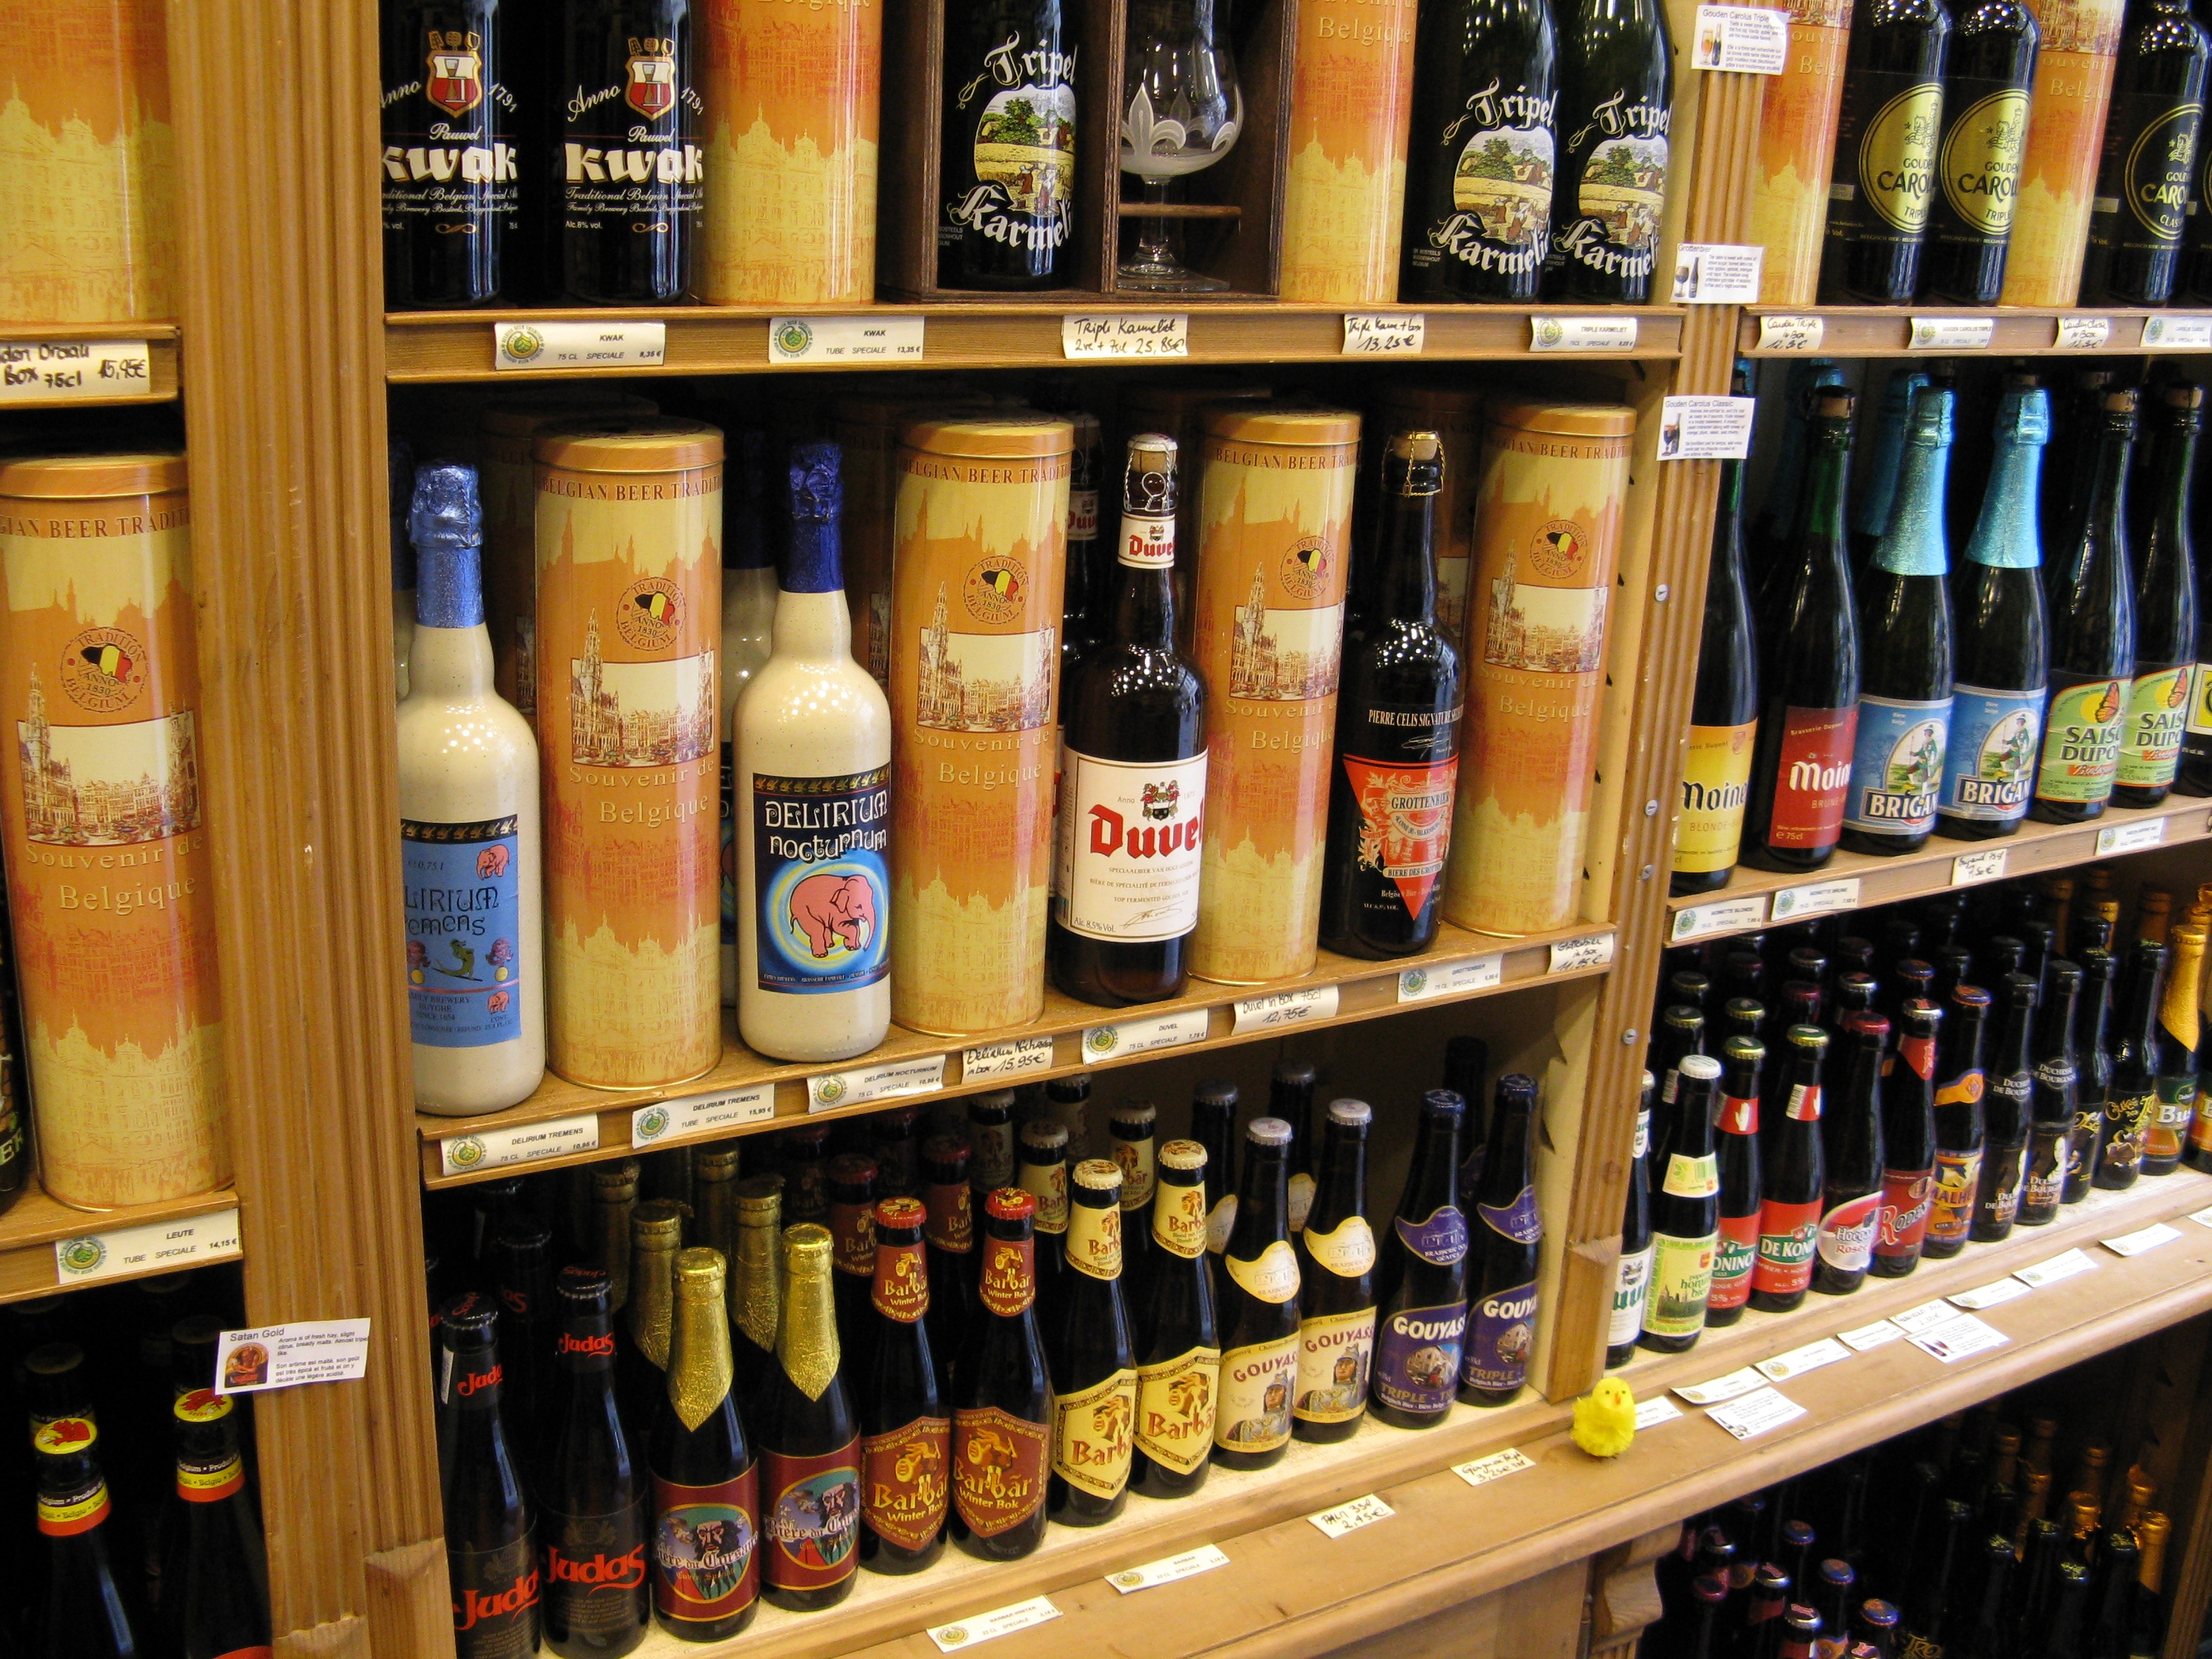
drink, beer, alcohol, belgium, whisky, grocery store, alcoholic beverage, liquor store, distilled beverage